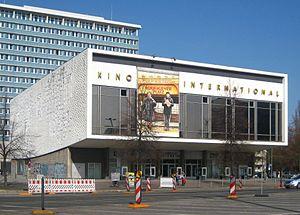
Kino International est une grande salle de cinéma allemande à Berlin, située sur la Karl-Marx-Allee près de l'Alexanderplatz dans le quartier de Mitte. Inaugurée en 1963, c'était une salle connue pour avoir accueilli des premières cinématographiques de la République démocratique allemande. Témoin de la modernité architecturale, le cinéma, rénové après la réunification en 1990, est un bâtiment classé depuis le début du XXIᵉ siècle. Sa fonctionnalité légère et aérienne diffère fondamentalement des bâtiments de la Karl-Marx-Allee achevés dans les années 1950.